Kirk Douglas

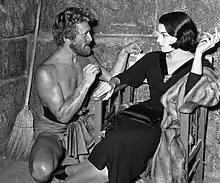
Douglas and Silvana Mangano taking a break from shooting of "Ulysses" (1954)

Throughout the 1950s and 1960s, Douglas was a major box-office star, playing opposite some of the leading actresses of that era. He portrayed a frontier peace officer in his first western, "Along the Great Divide" (1951). He quickly became very comfortable with riding horses and playing gunslingers, and he appeared in many Westerns. He considered "Lonely Are the Brave" (1962), in which he plays a cowboy trying to live by his own code, his personal favorite. The film, written by Dalton Trumbo, was respected by critics but did not do well at the box office due to poor marketing and distribution.